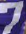
Number: 7